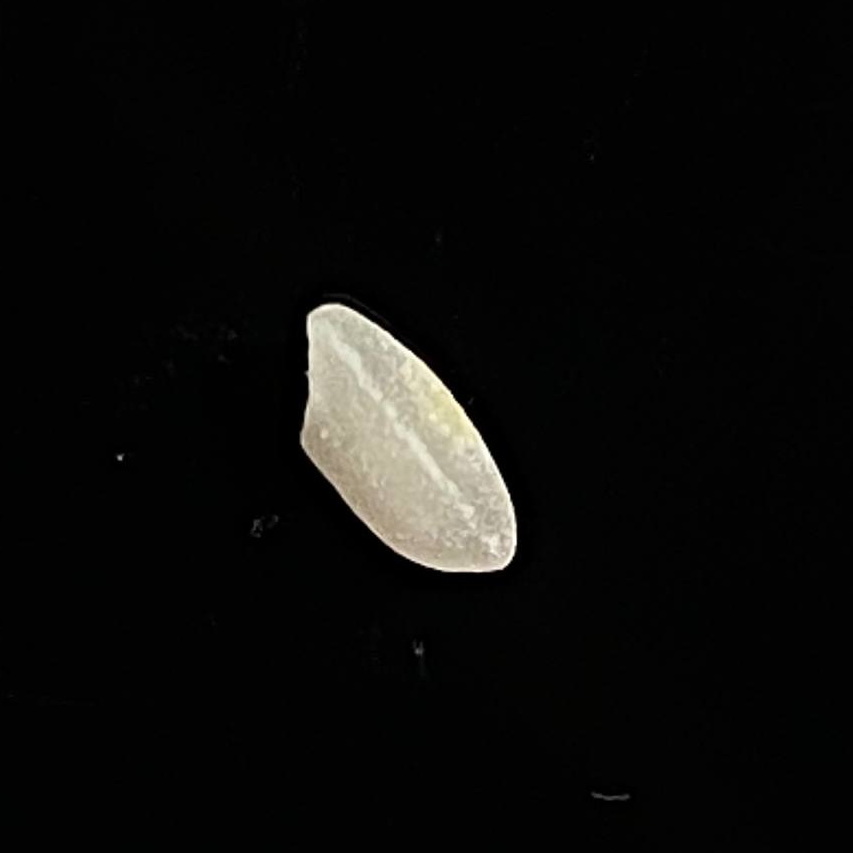
Rice variety: Chinigura_Polao